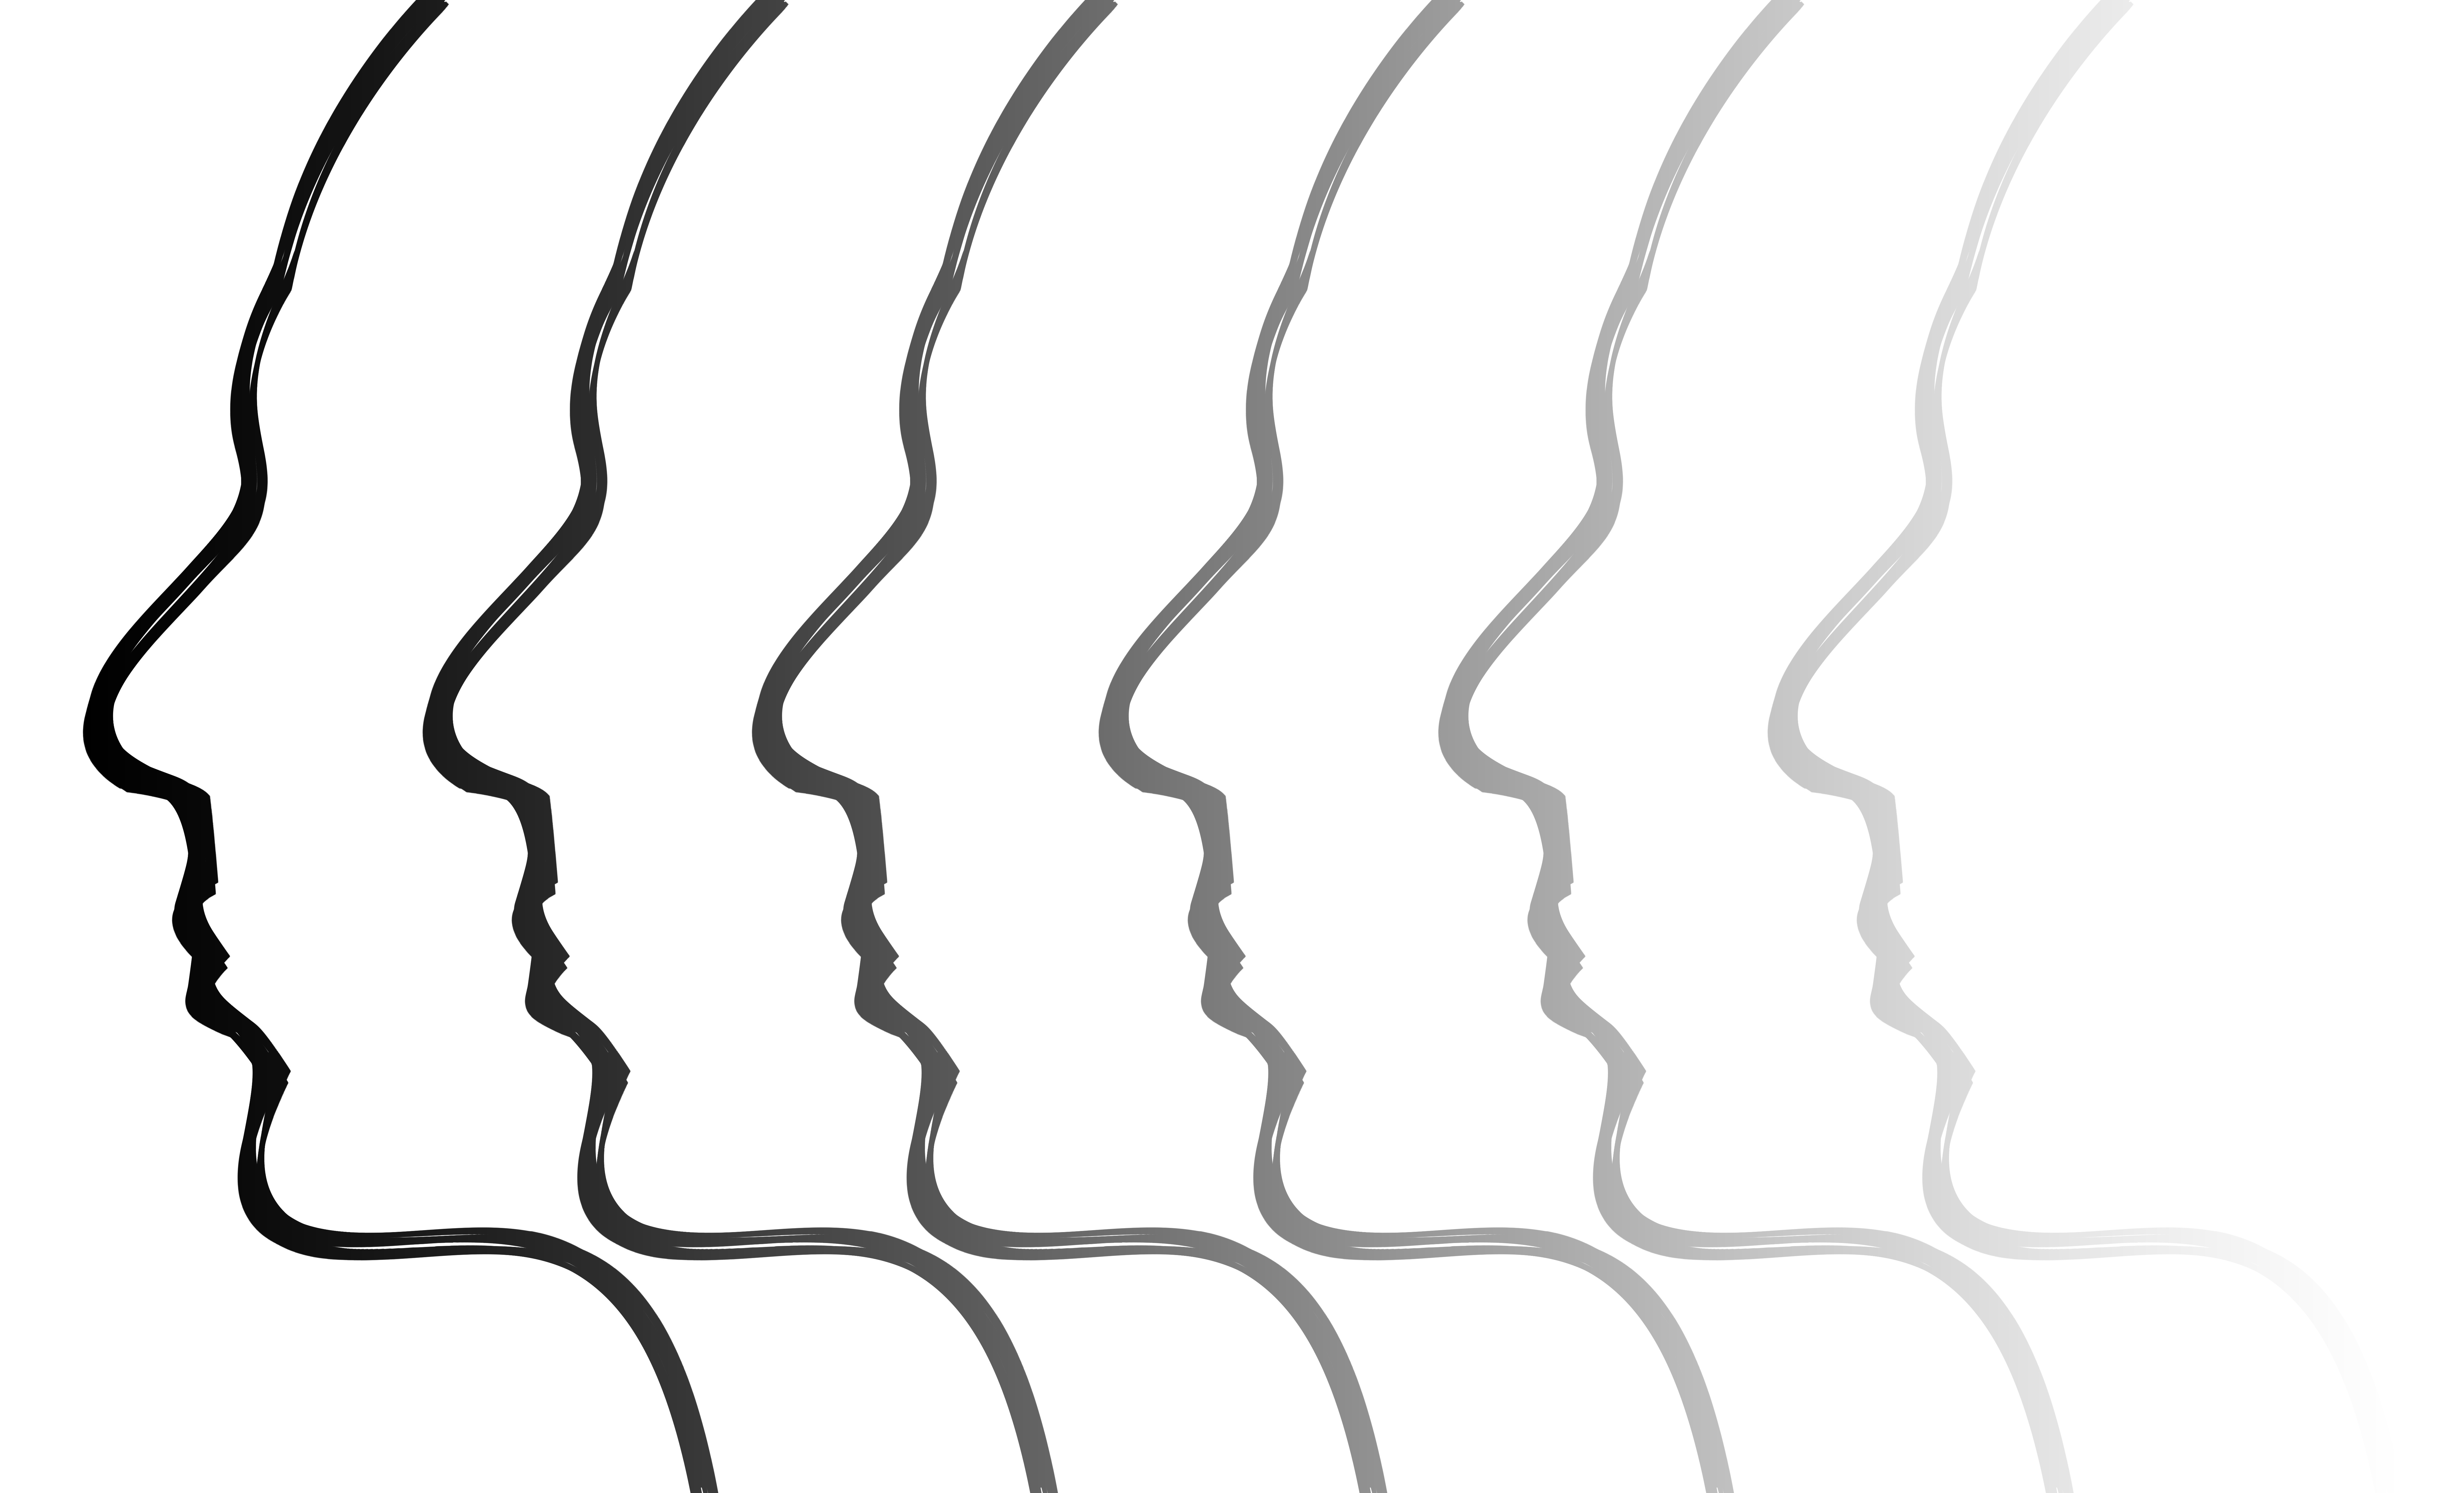
black and white, white, thought, pattern, line, black, point, monochrome, human body, font, face, fear, drawing, design, psychology, head, brain, angle, area, chaos, thoughts, concentration, questions, anxiety, ideas, demand, line art, product design, doubt, monochrome photography, insecurity, drawn face, split personality